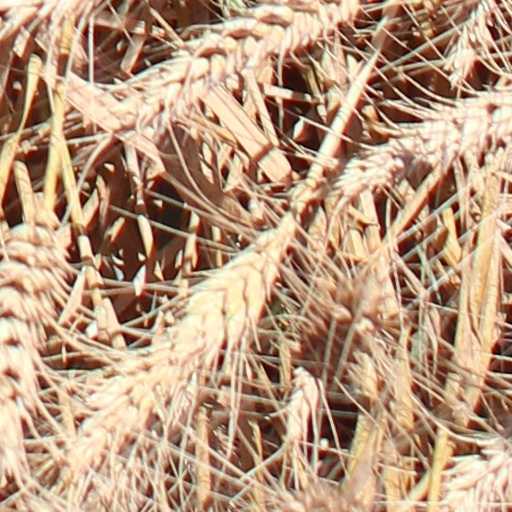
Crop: wheat